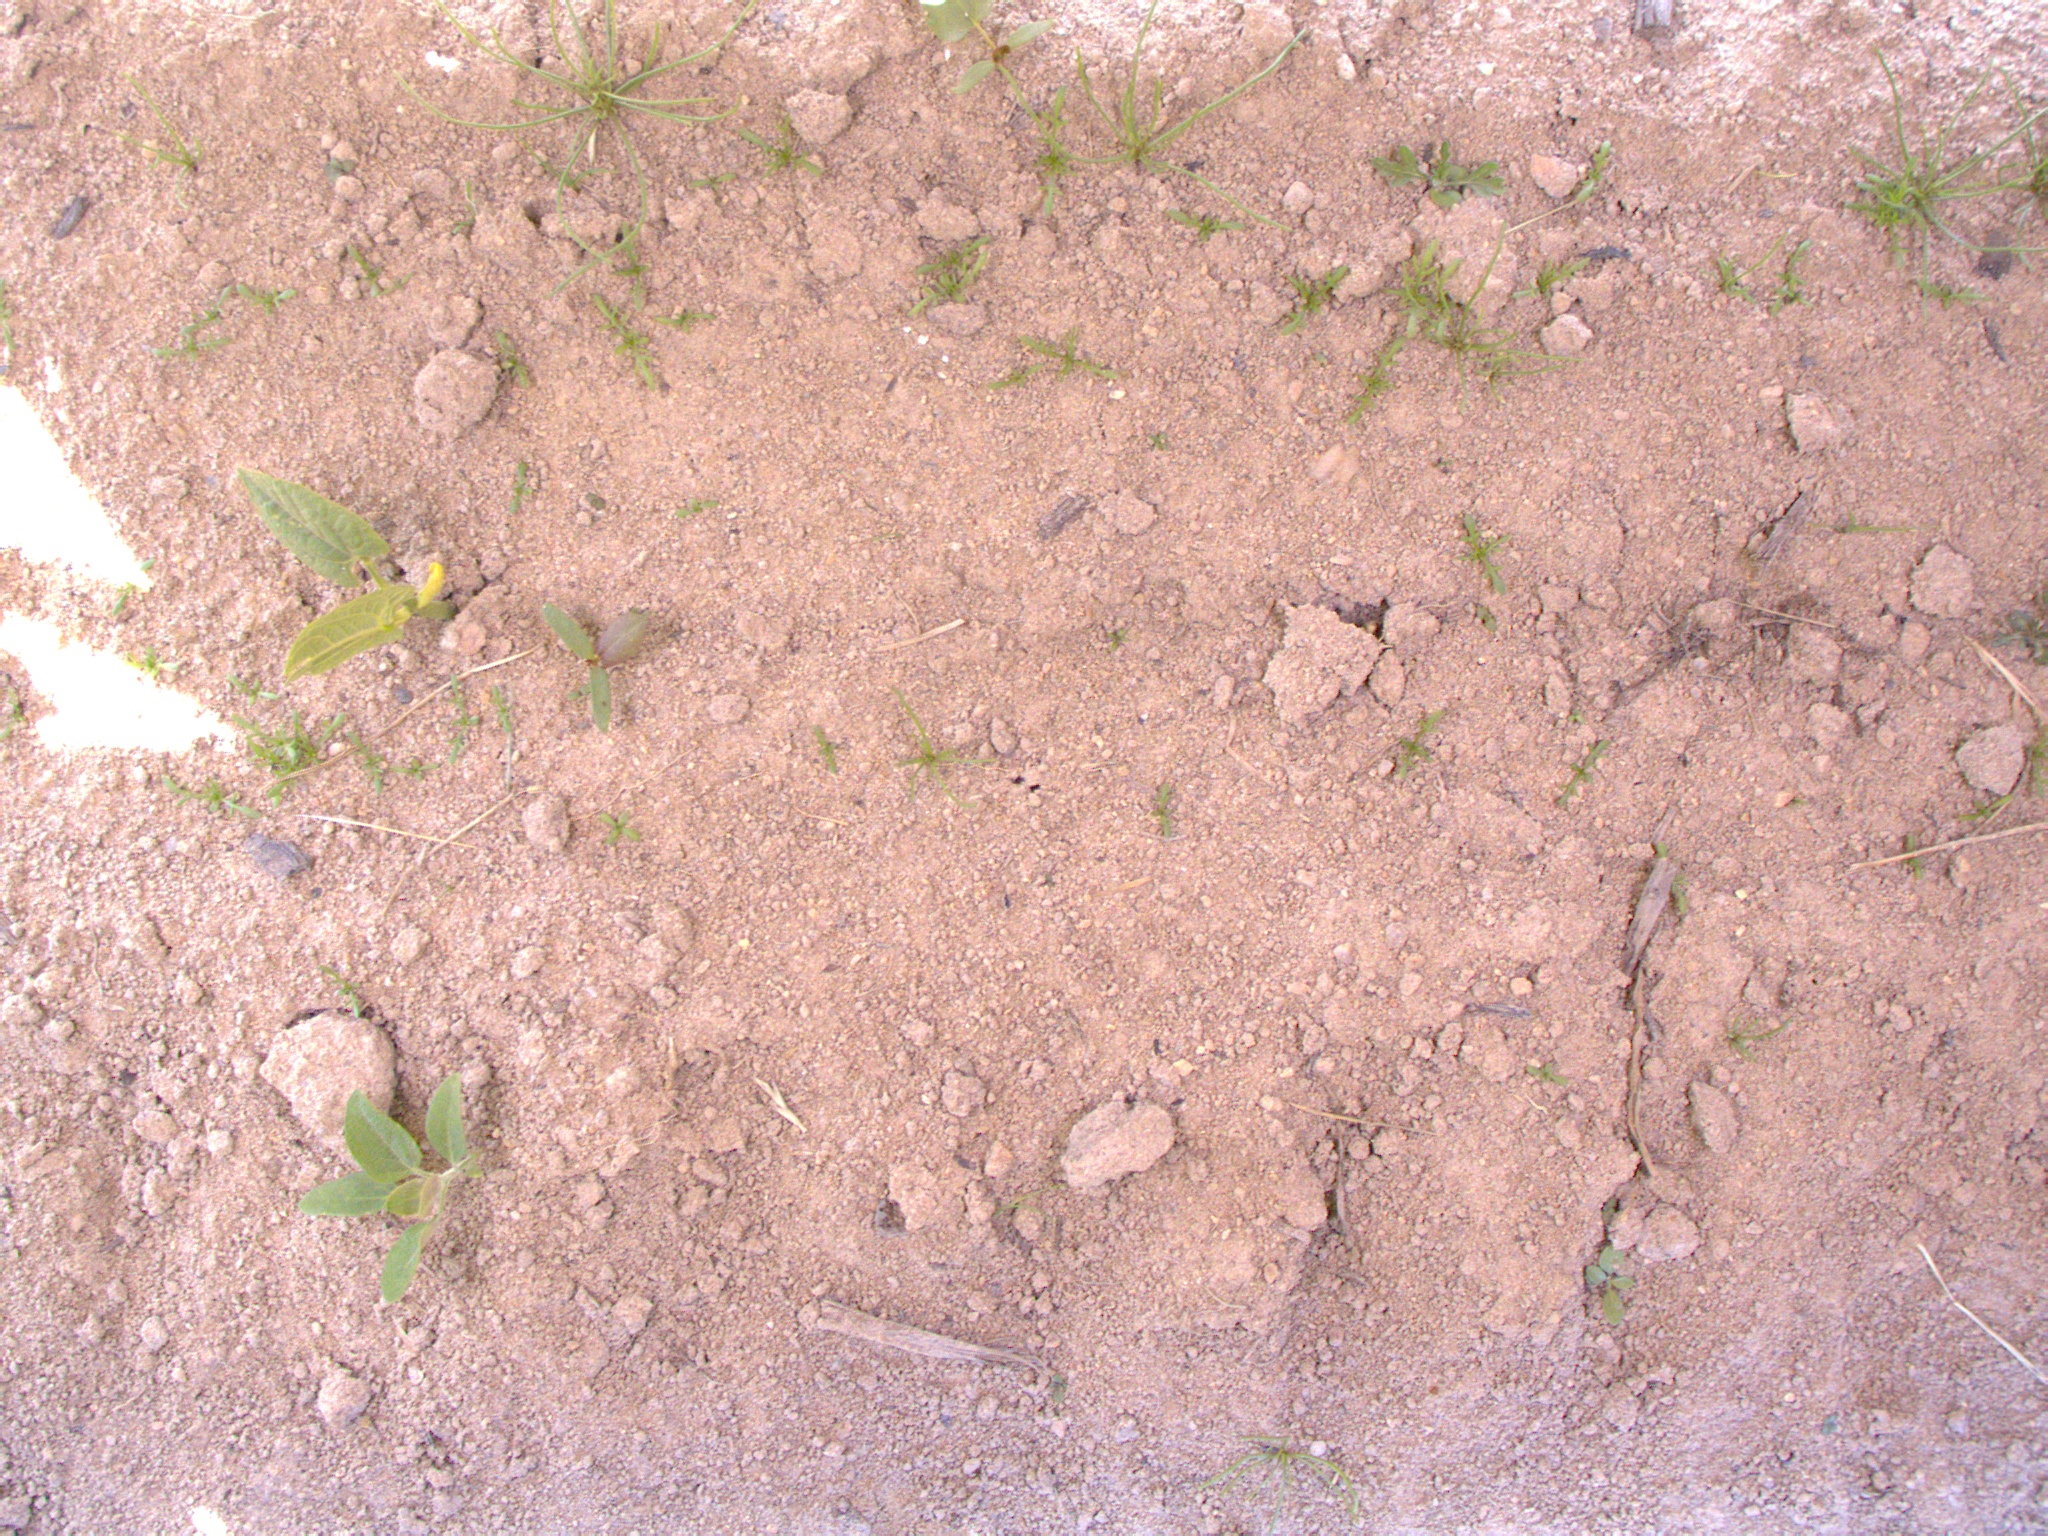
Crop: bean
Objects: bean, stem_bean